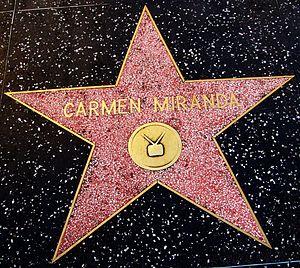
Maria do Carmo Miranda Da Cunha, dite Carmen Miranda, est une actrice et chanteuse brésilienne d'origine portugaise, née le 9 février 1909 à Marco de Canaveses et morte le 5 août 1955 à Beverly Hills.